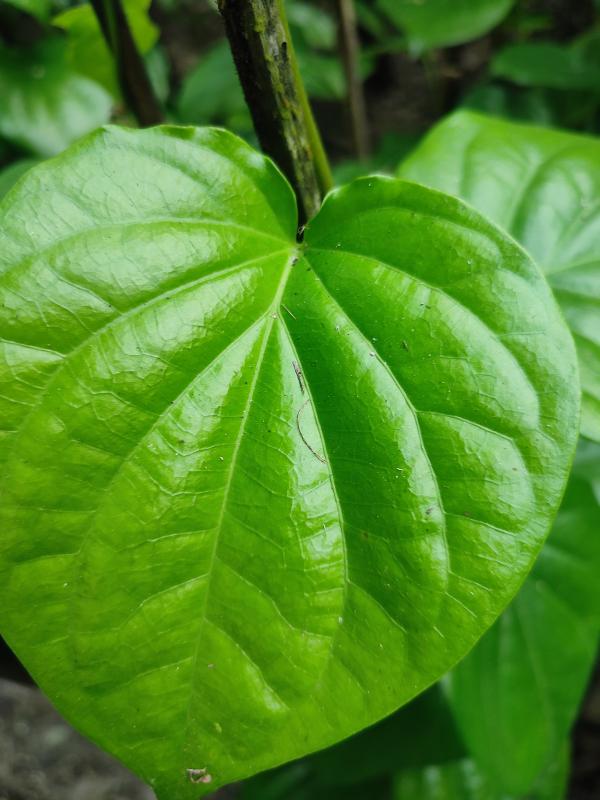
Label: Healthy_Leaf